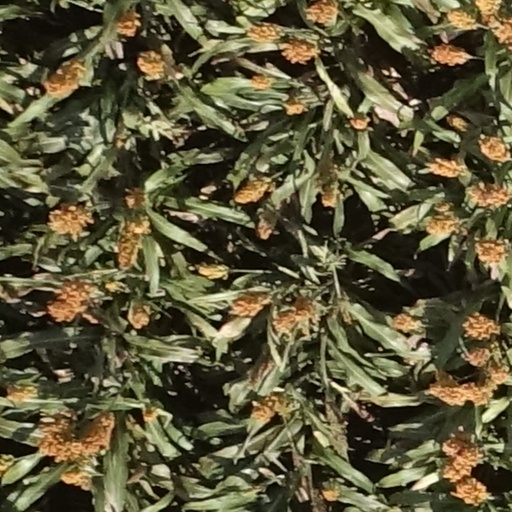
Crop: sorghum